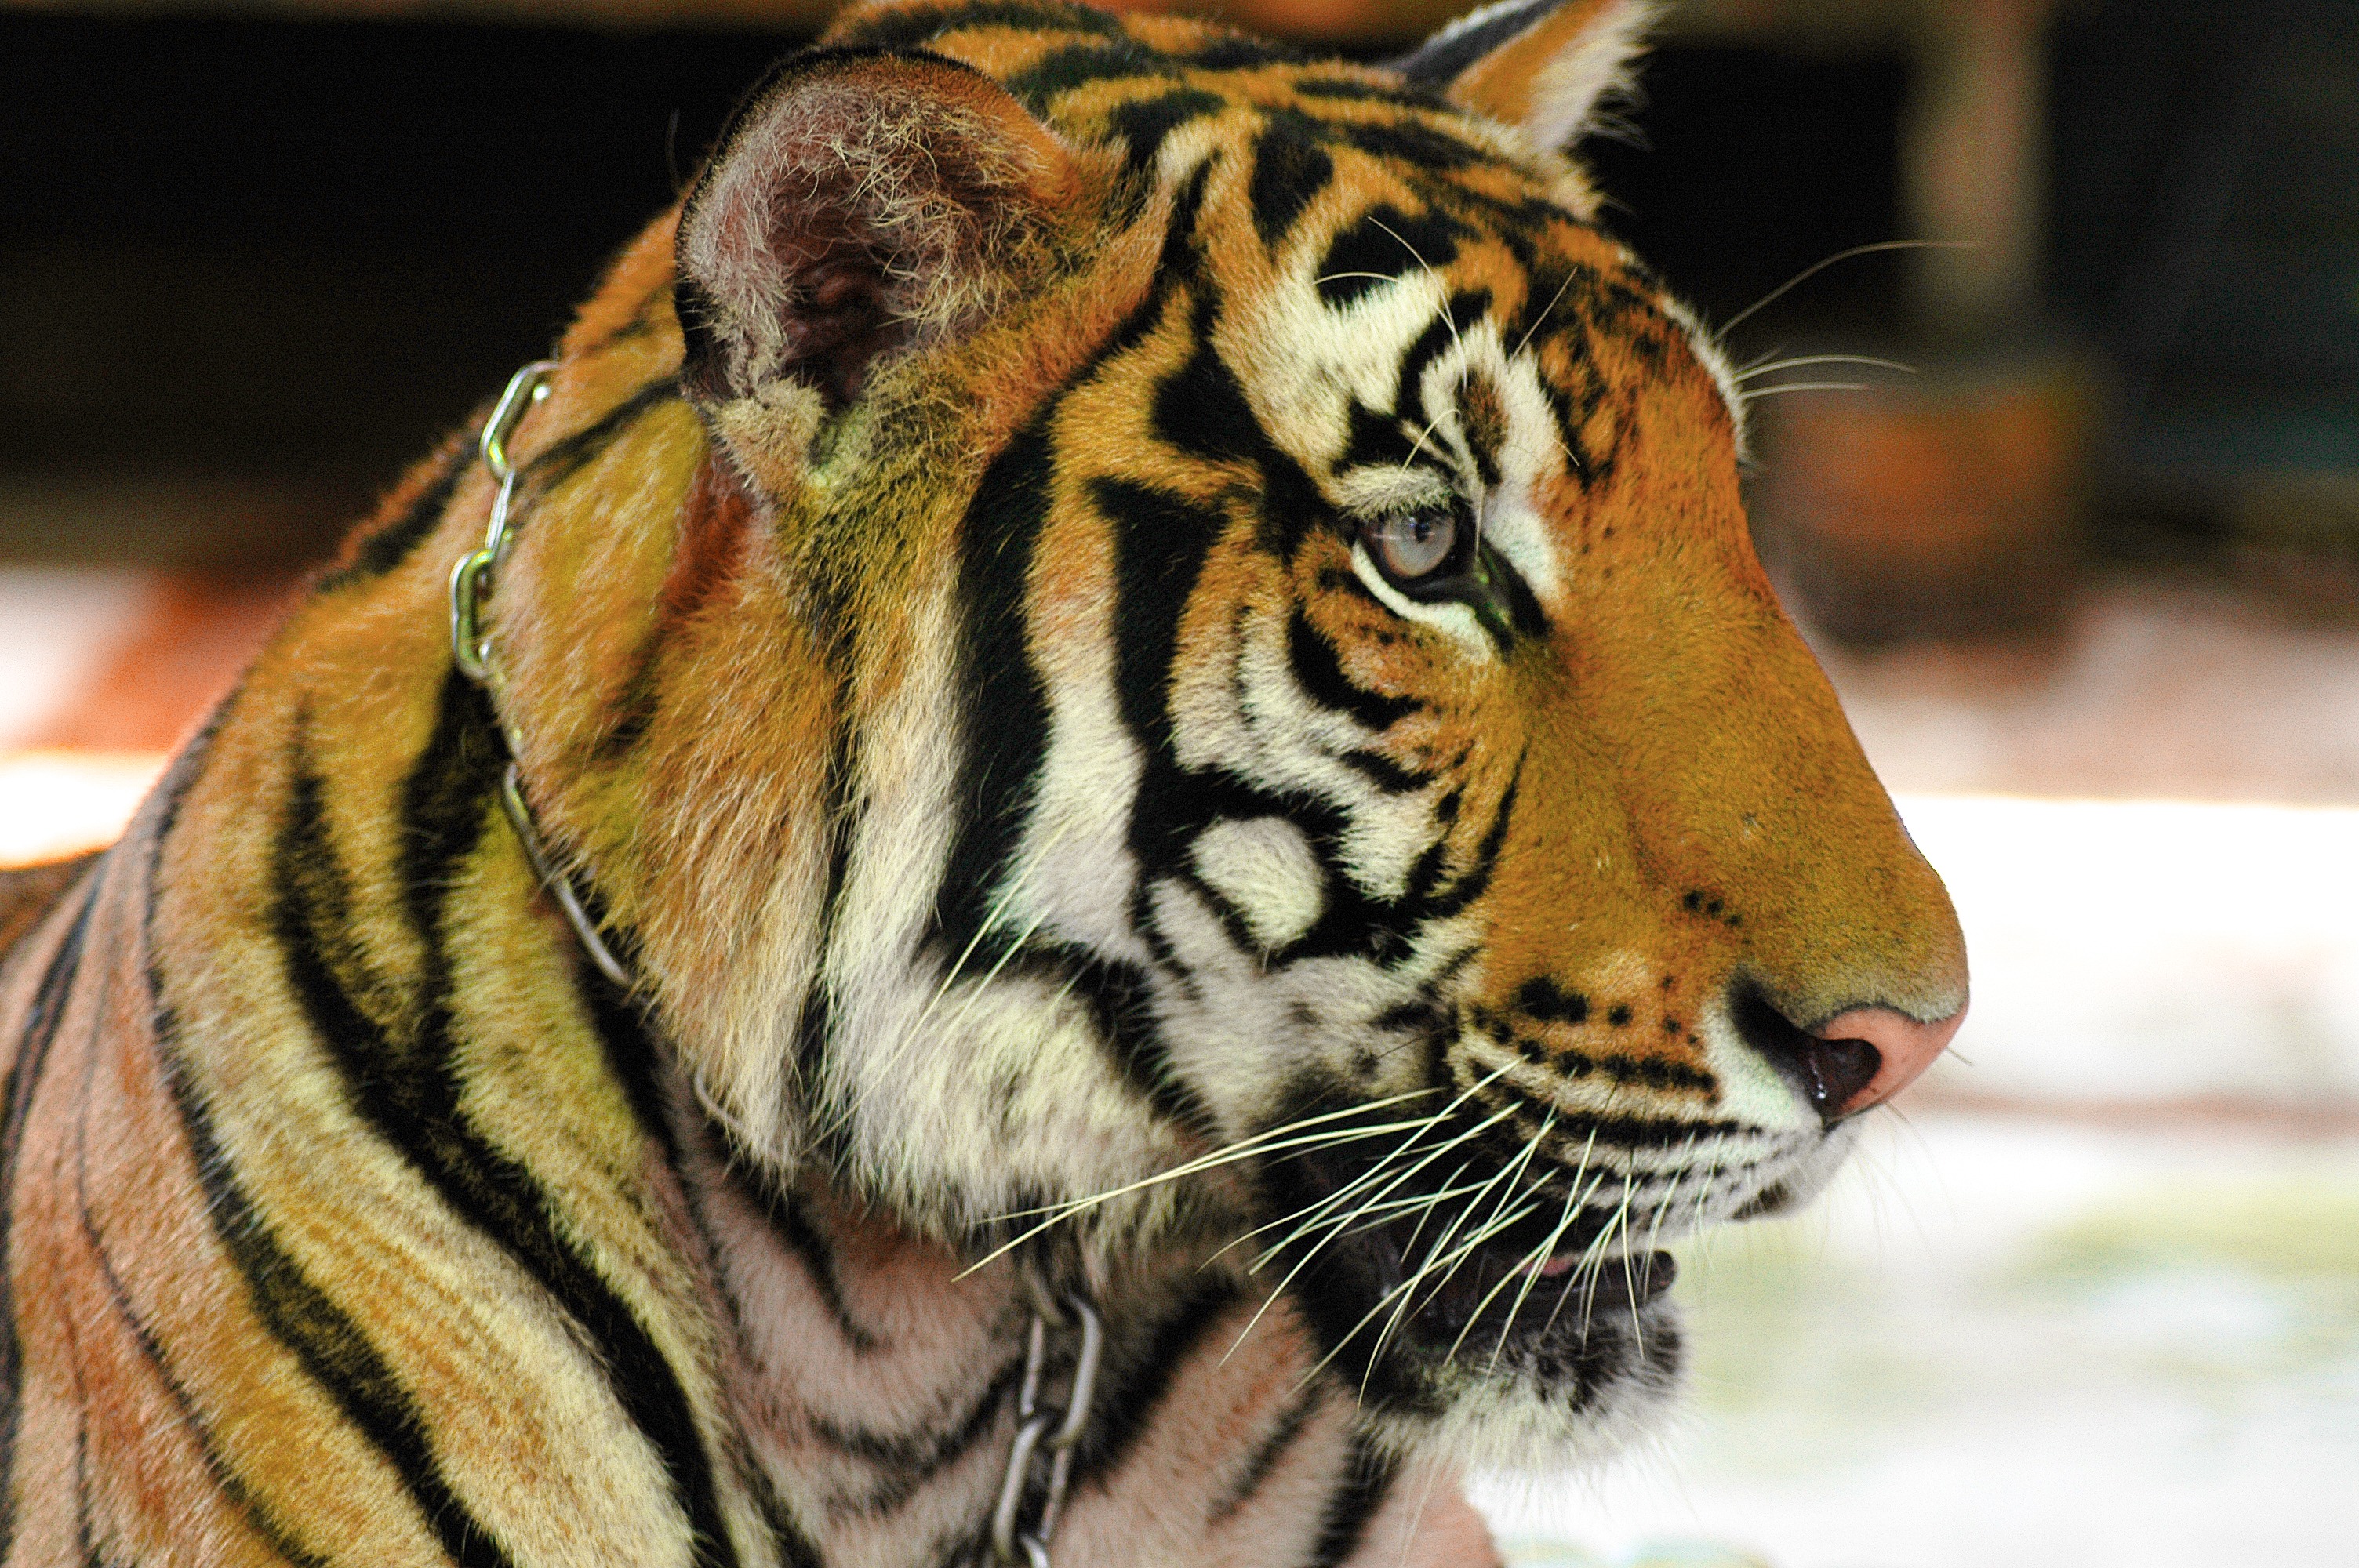
wildlife, zoo, portrait, cat, mammal, fauna, close up, whiskers, tiger, vertebrate, big cats, cat like mammal